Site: brandenburg
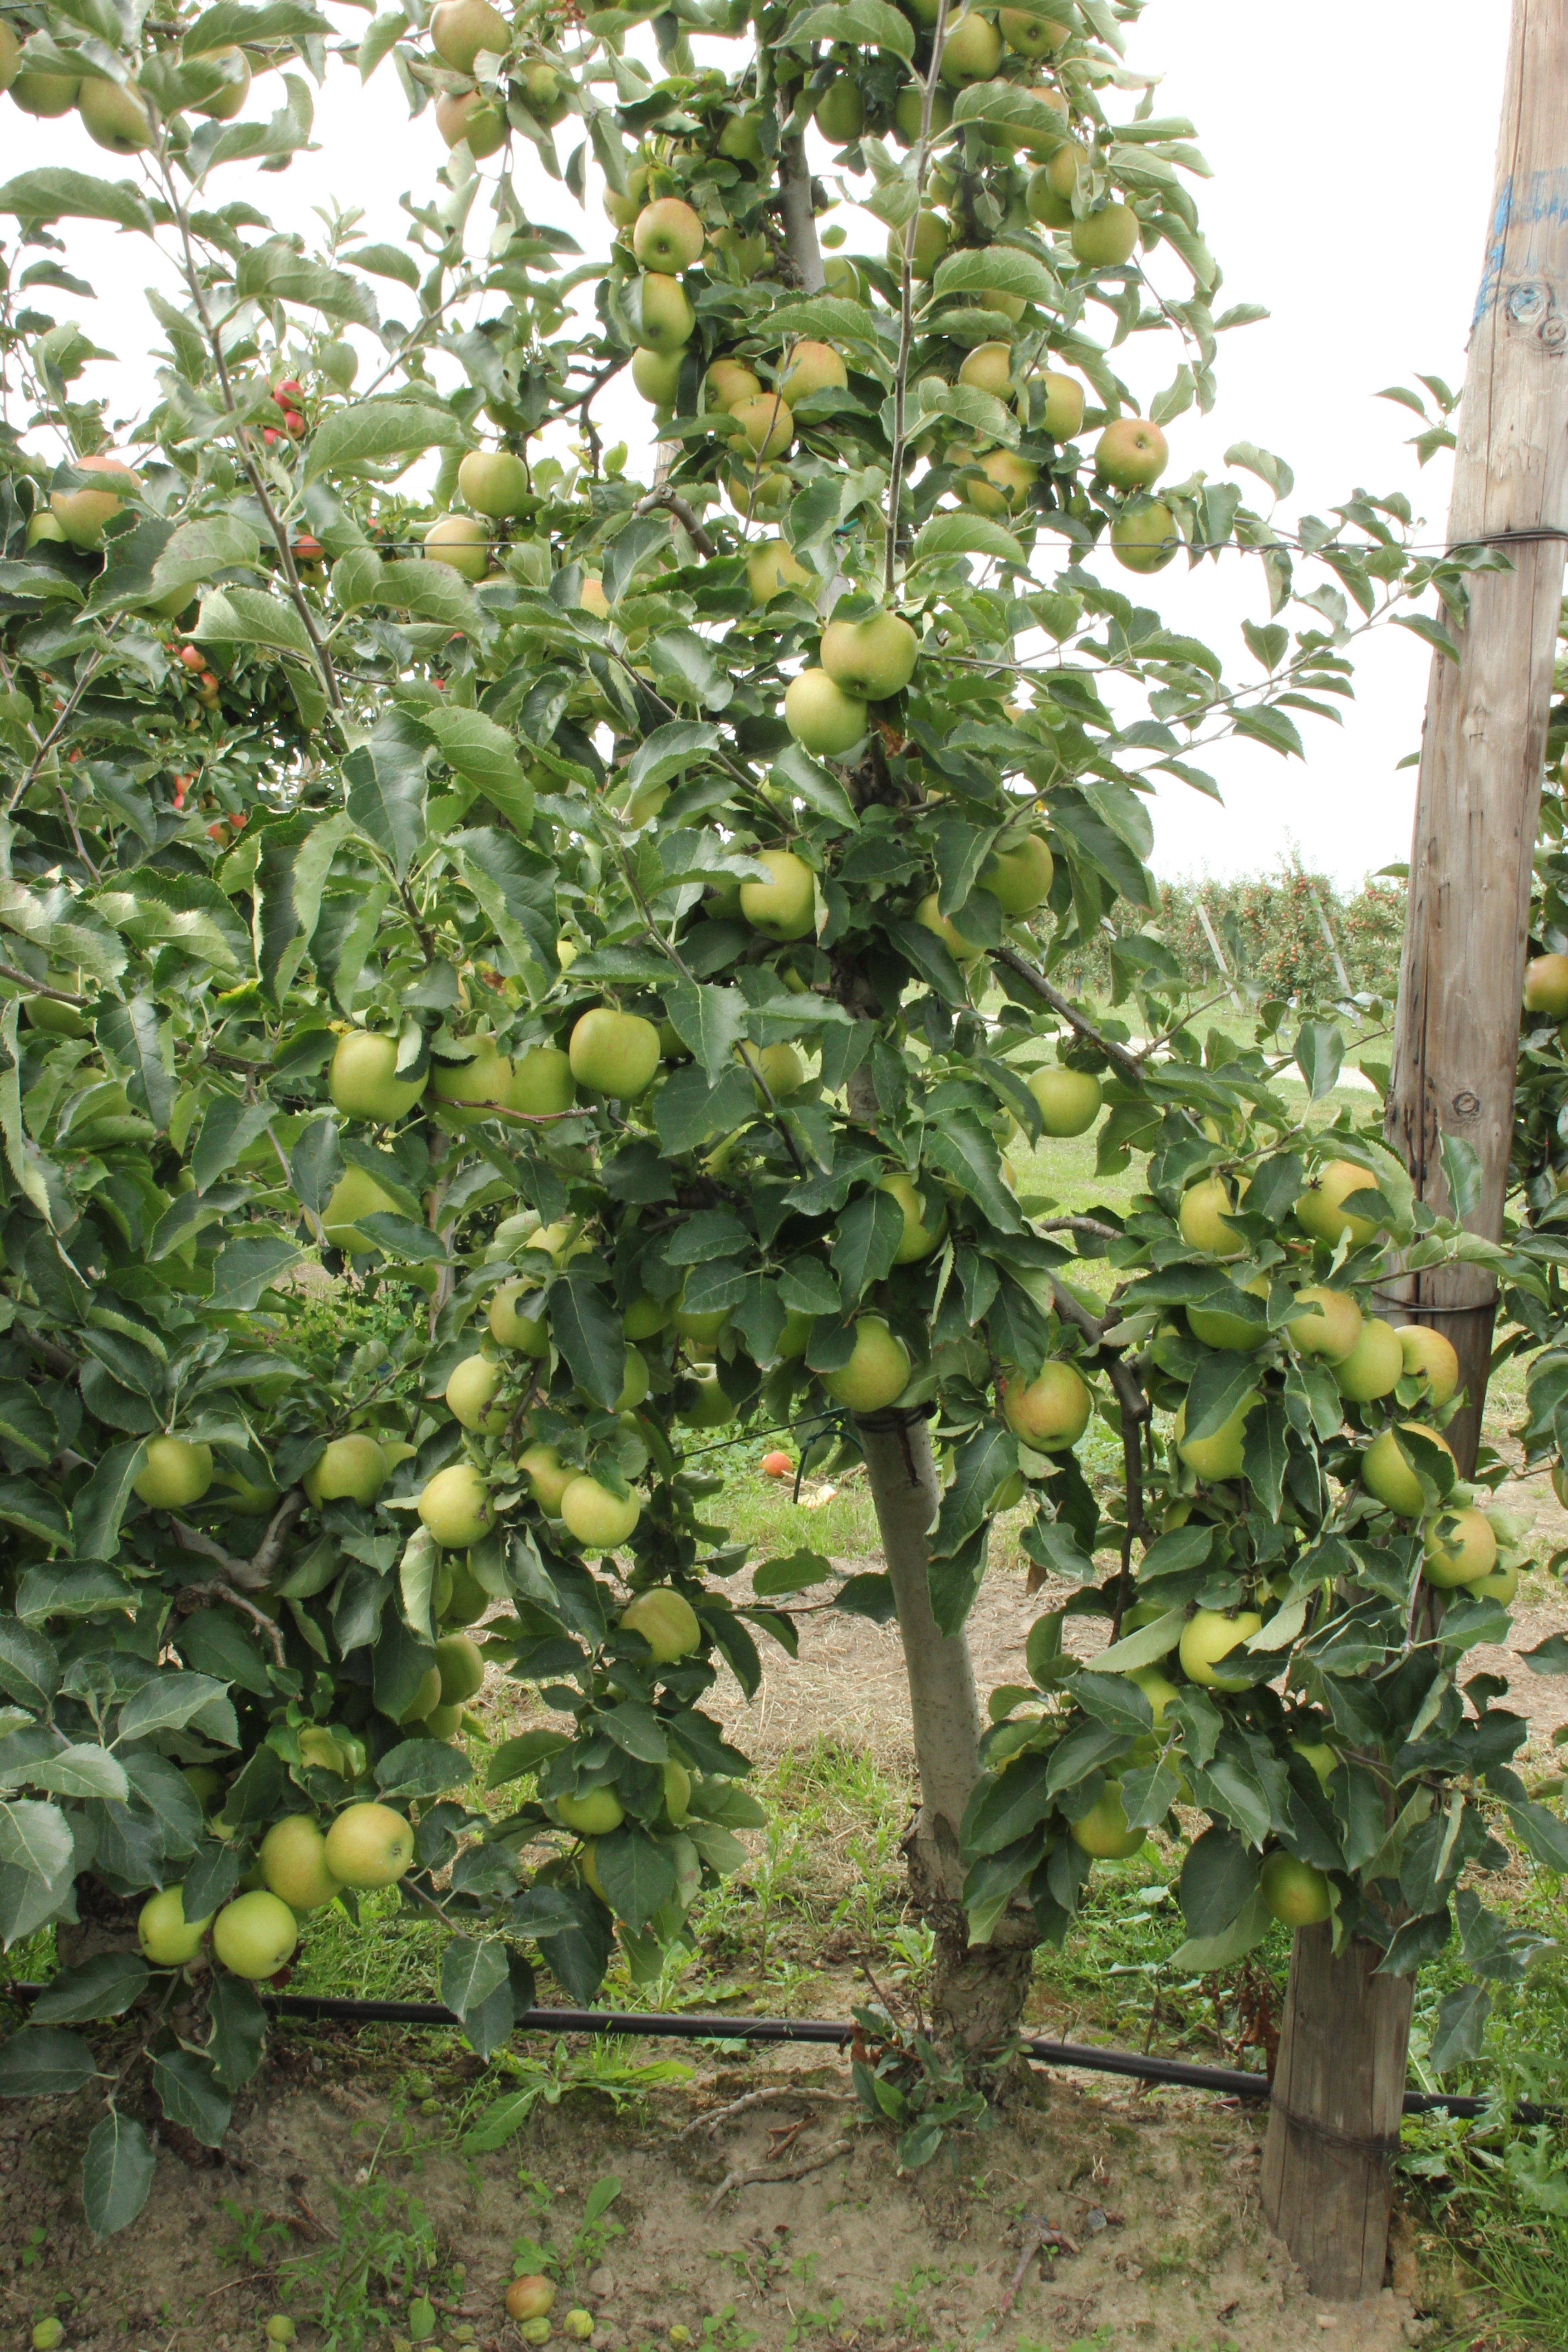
Growth stage (BBCH 87): Maturity of fruit and seed